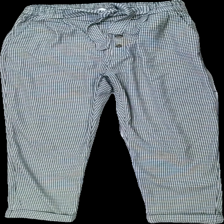
View: front
Type: Trousers
Category: Ladies
Brand: H&M
Colors: Black, White
Material: ?
Pattern: Other
Cut: Regular
Size: 170
Season: All
Damage location: bottom right
Damage 2 location: middle center
Price range: 50-100
Recommended usage: Export
Description: byxor med dogtooth mönster, nopprig